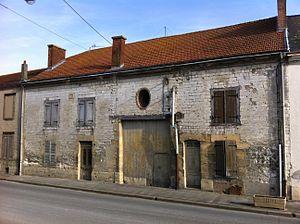
Le Relay de la Poste Royale d'Ysle a été créé au milieu du XVIIéme siècle, la route postale de Paris à Sedan mise en fonction en 1654 y passait obligatoirement
Isles-sur-Suippe est une commune française en région Grand Est. Faisant partie des communes les plus septentrionales du département de la Marne, elle est limitrophe du département des Ardennes et, en 2017, compte 898 Islois et Isloises.